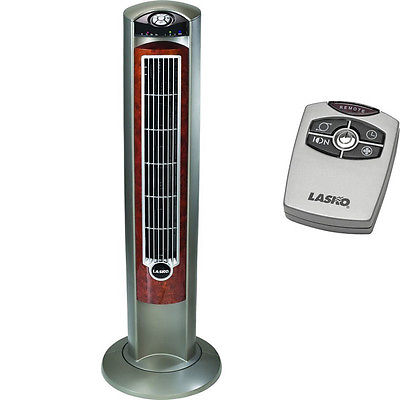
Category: fan